David Cameron

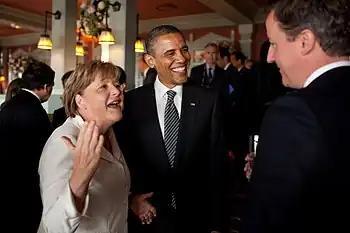
With Barack Obama and then German chancellor Angela Merkel at Deauville, France, May 2011

Cameron condemned the violence used against anti-Gaddafi protesters at the beginning of the Libyan Civil War After weeks of lobbying by the UK and its allies, on 17 March 2011, the United Nations Security Council approved a no-fly zone to prevent government forces loyal to Muammar Gaddafi from carrying out air attacks on anti-Gaddafi rebels. Two days later, the UK and the United States fired more than 110 Tomahawk missiles at targets in Libya.